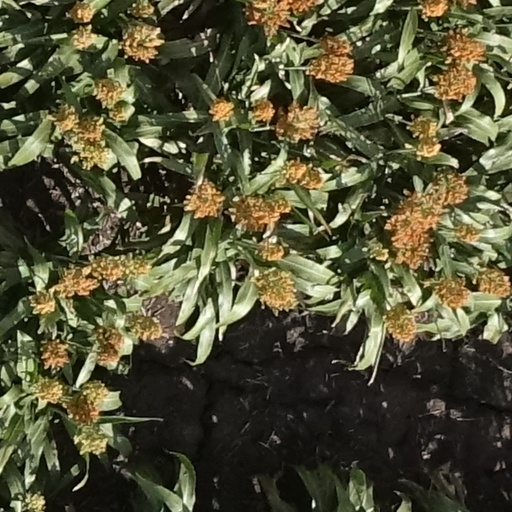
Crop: sorghum